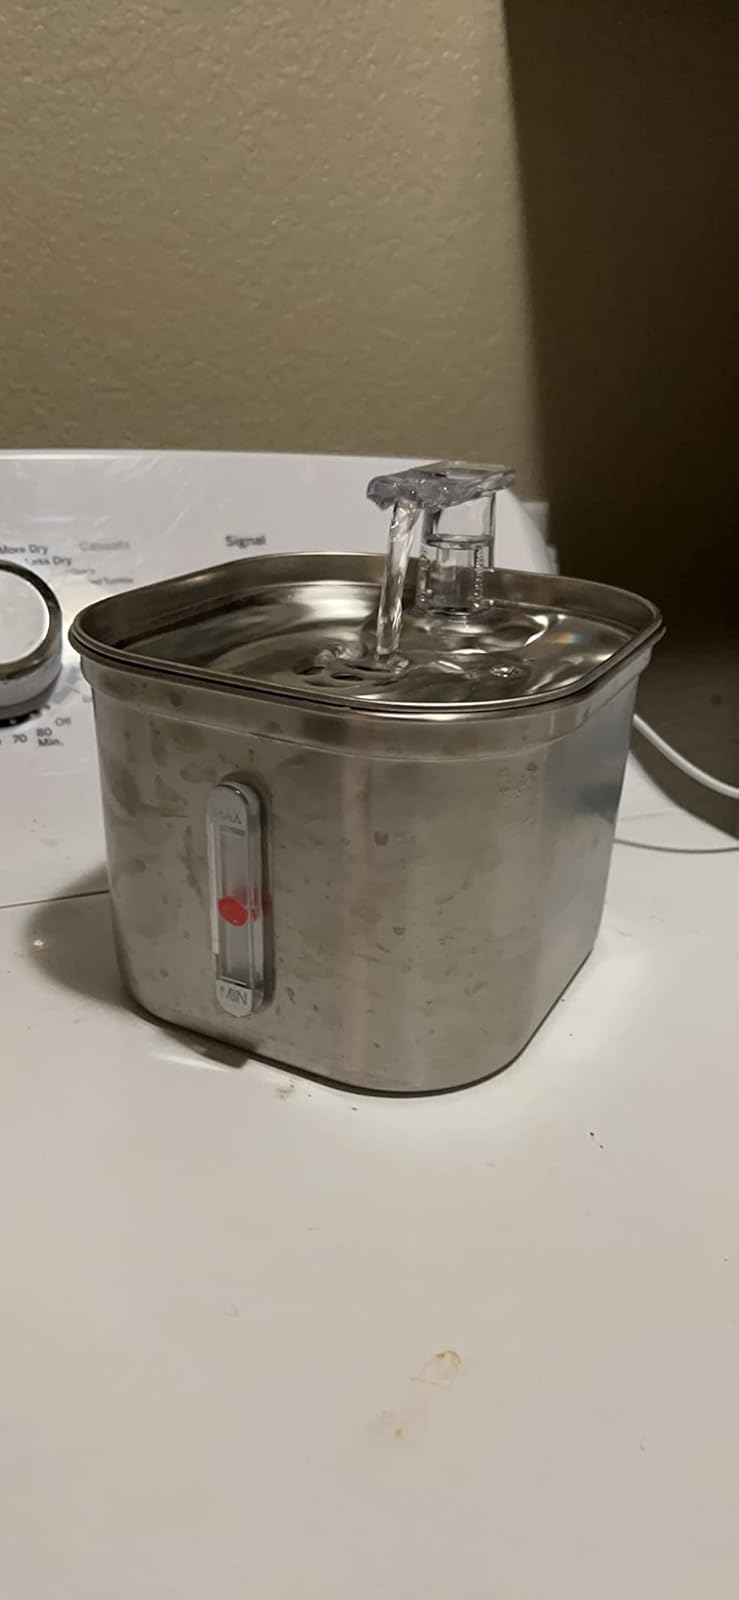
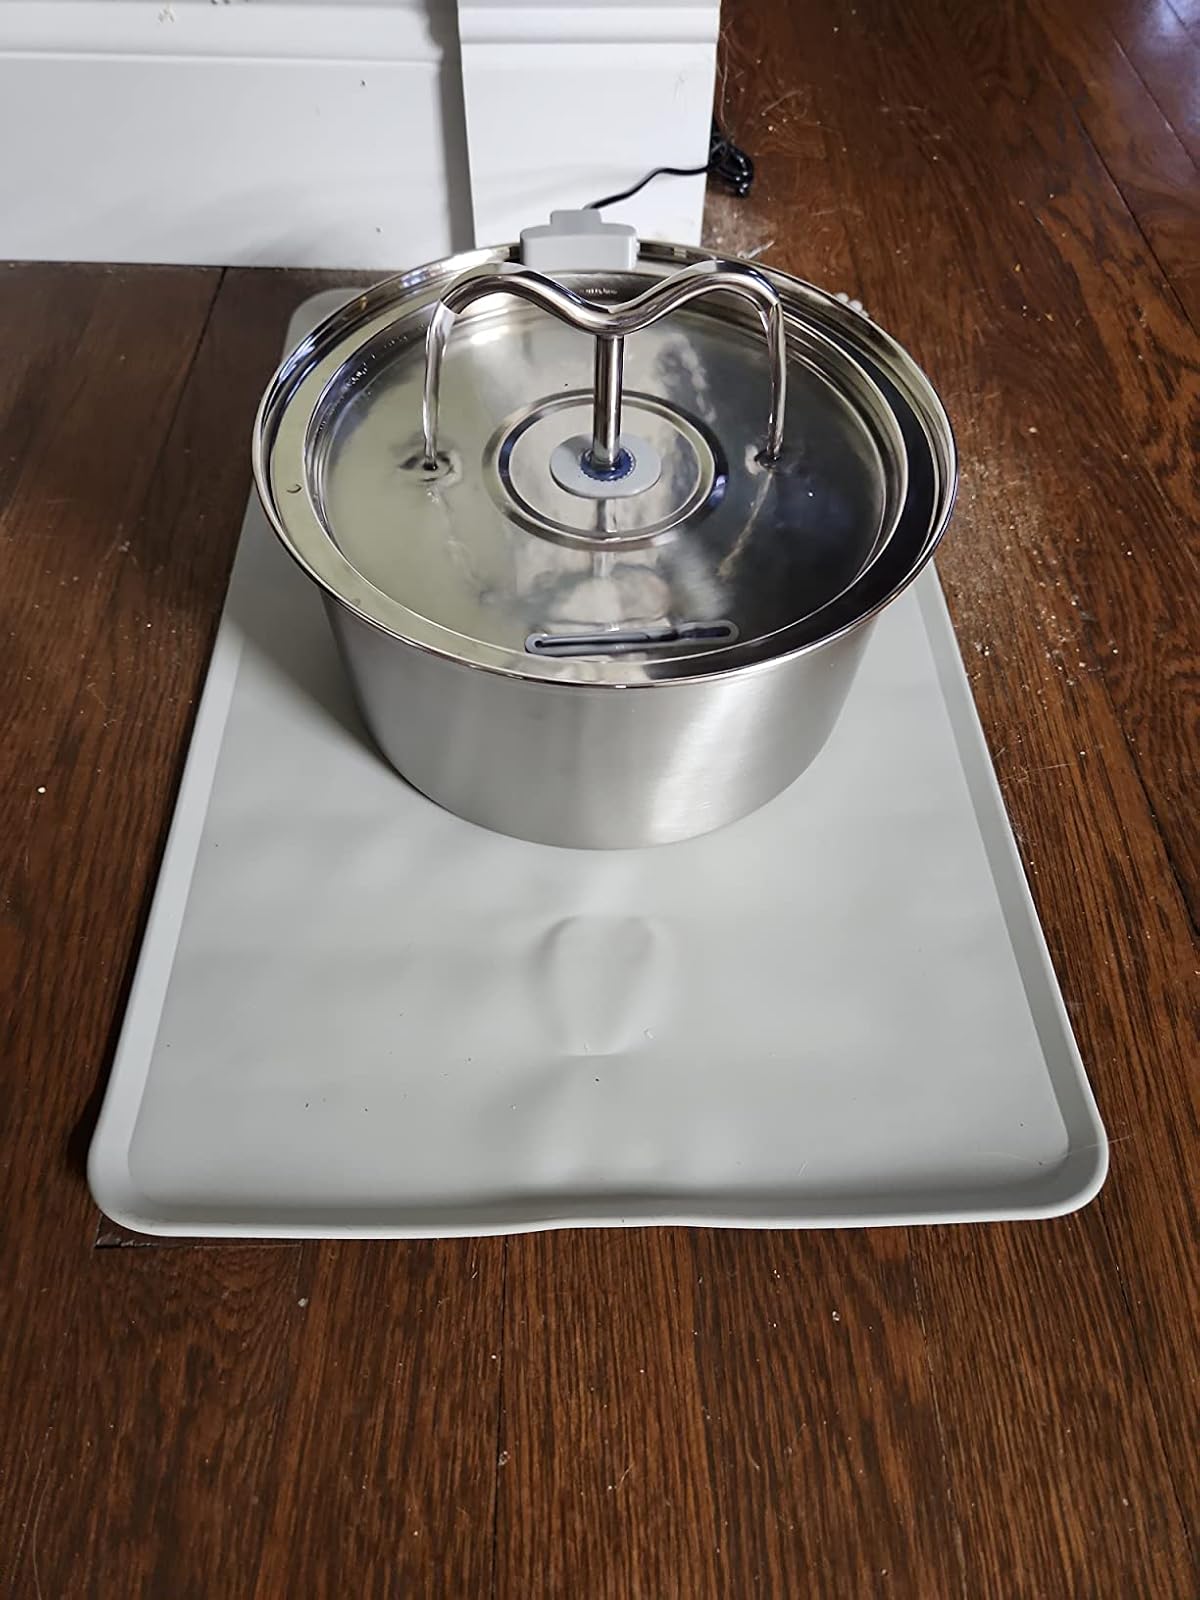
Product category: items_bowl
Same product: no